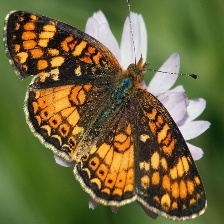
Species: CRECENT